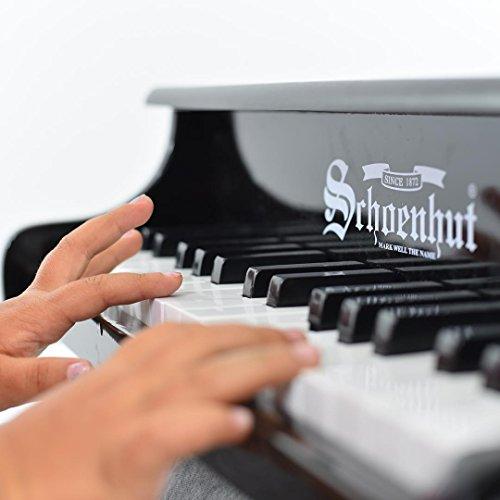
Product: Schoenhut 30-Key Fancy Baby Grand with Bench,Black
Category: Toys & Games | Learning & Education | Musical Instruments | Pianos & Keyboards
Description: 30-Key Baby Grand is excellent for children who have been introduced to pianos and beginning their journey to performance pieces.
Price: $106.94
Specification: ASIN:B0006PJOW4|ShippingWeight:26.1pounds(Viewshippingratesandpolicies)|ShippingAdvisory:Thisitemmustbeshippedseparatelyfromotheritemsinyourorder.Additionalshippingchargeswillnotapply.|DateFirstAvailable:November20,2004